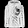
Label: Coat